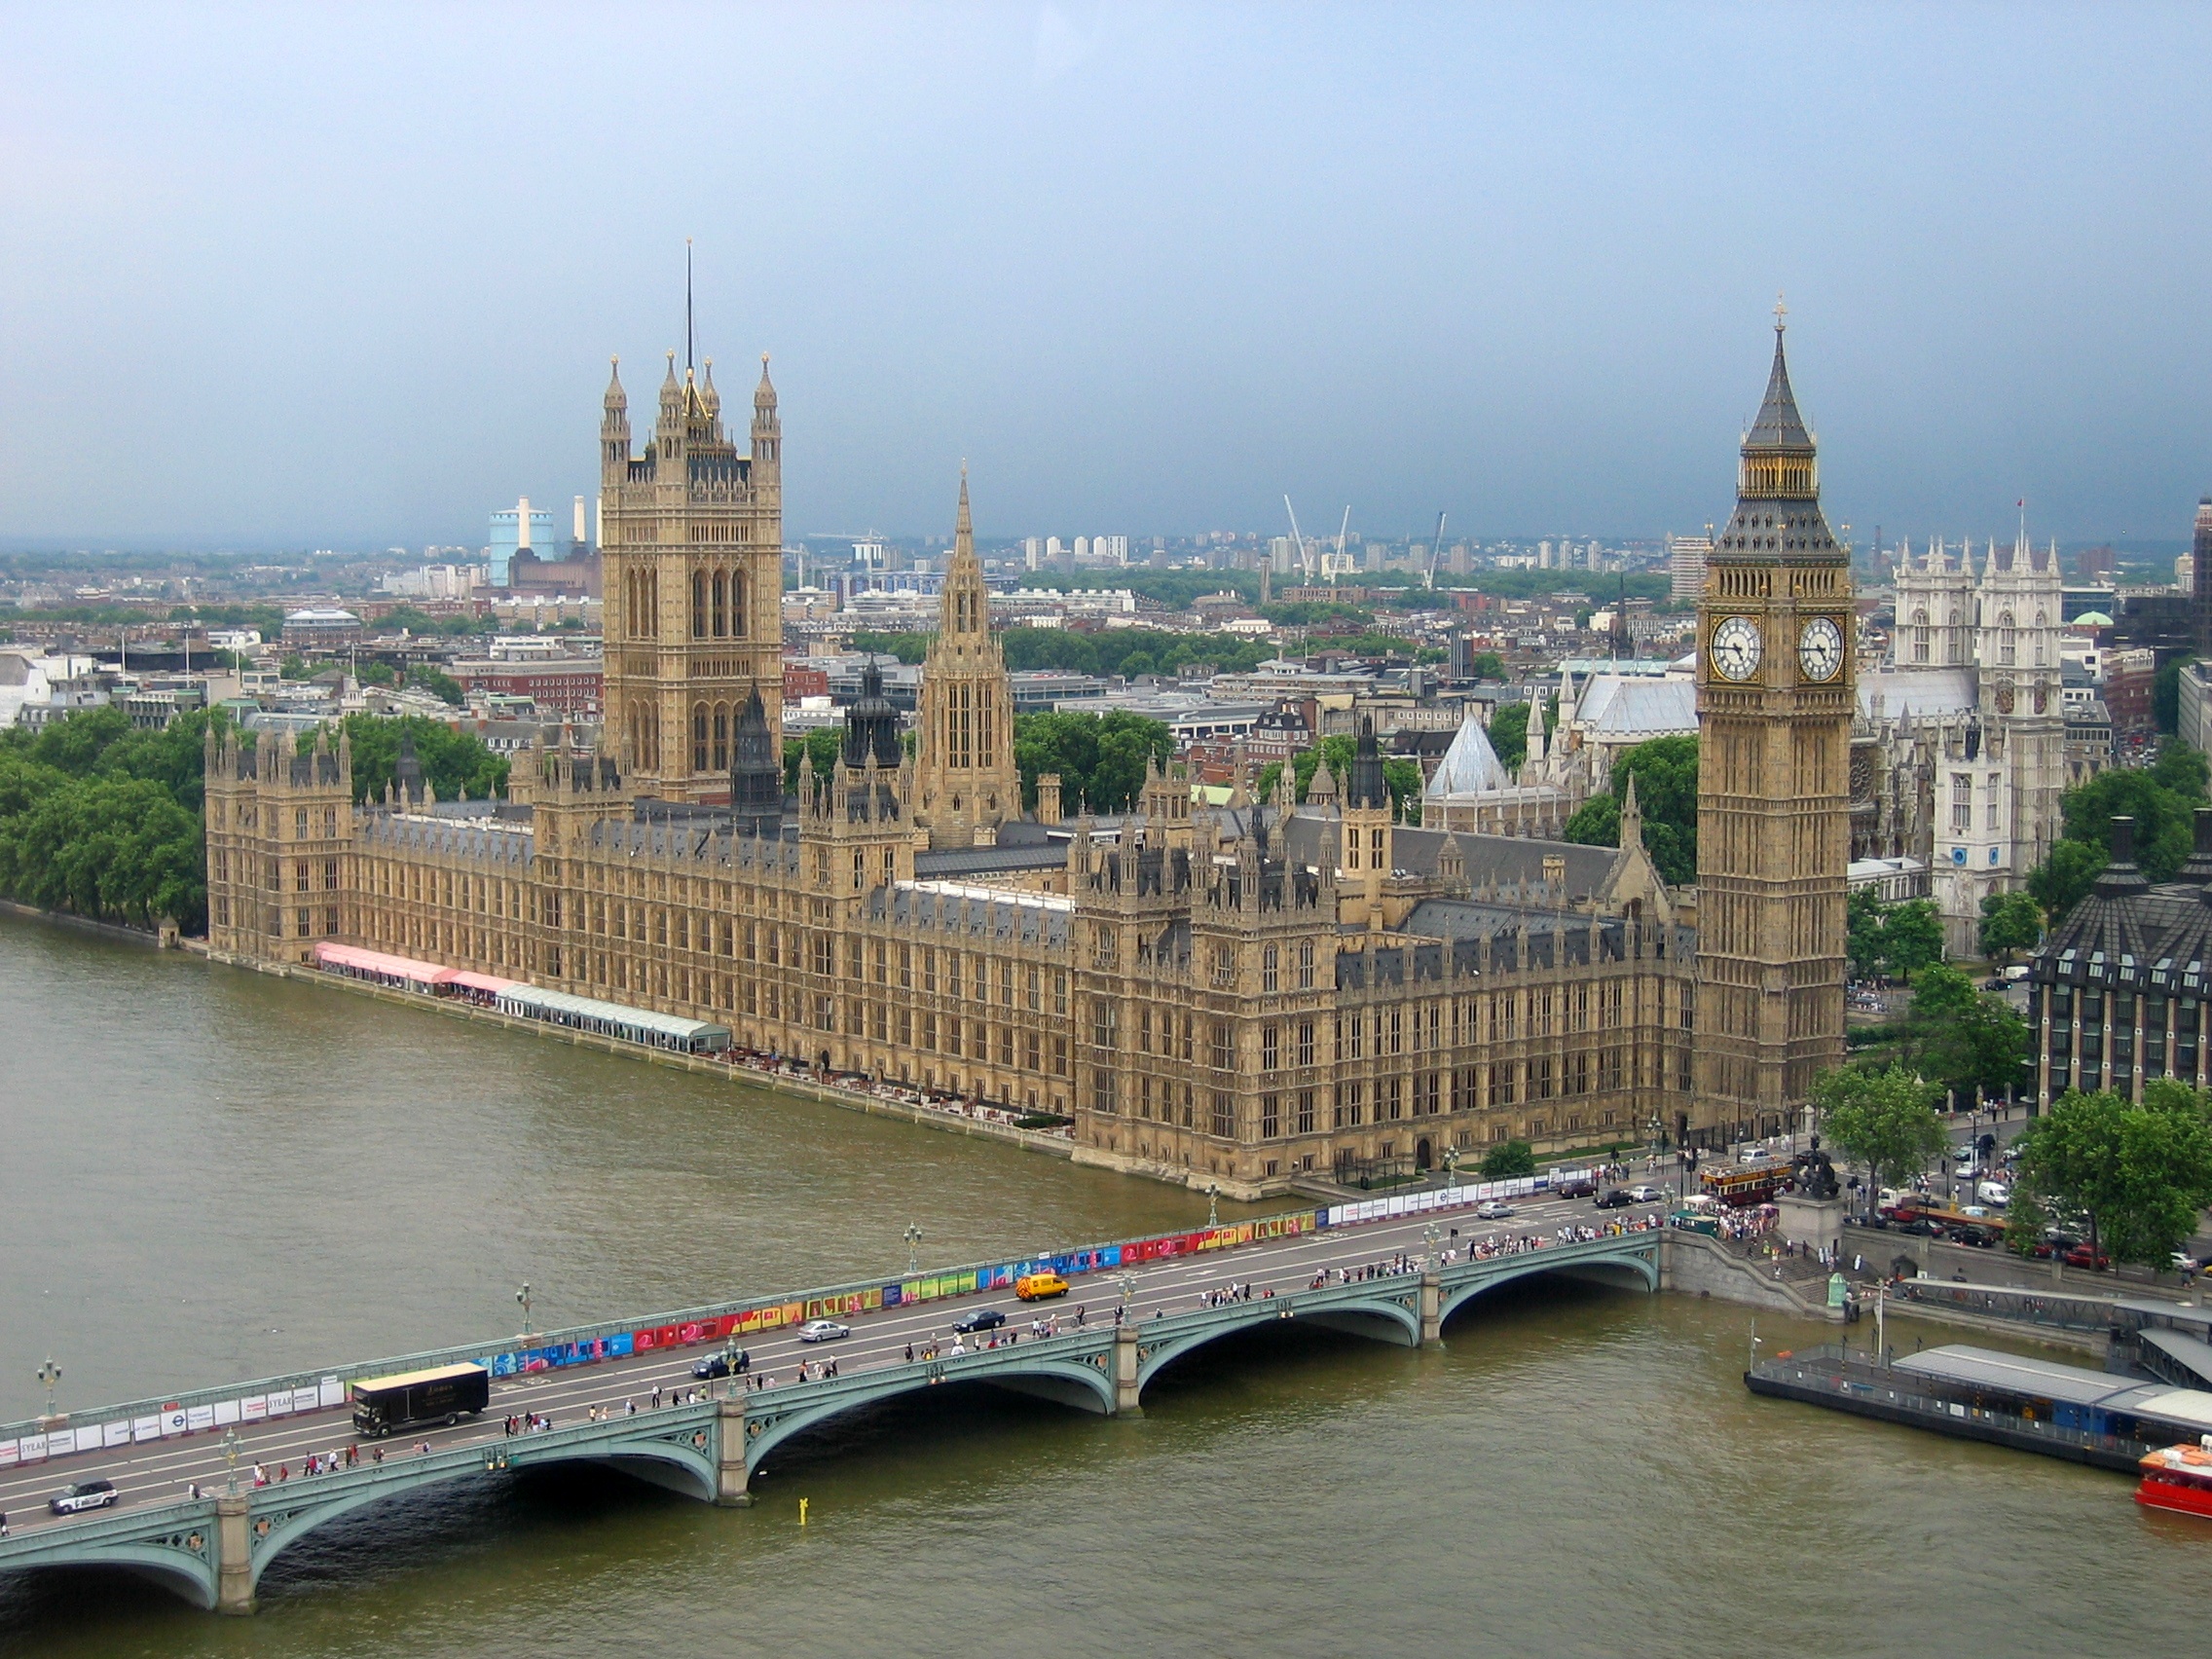
sea, bridge, skyline, city, river, cityscape, landmark, tourism, waterway, big ben, london, uk parliament